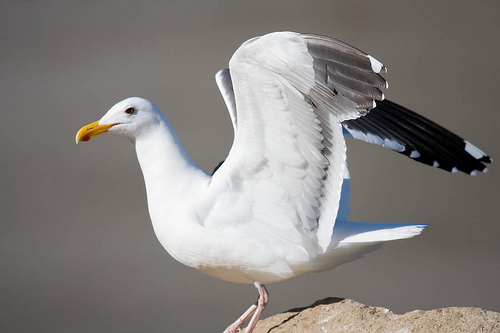
a large sized white bird with black tipped wings and a thick curved beak
this bird has an orange beak, light orange feet and tarsus, black eyes, white breast, belly, and abdomen along with black wings and white secondaries.
this is a white bird with a black wing and an orange beak.
this is a larger bird with a white body and dark tail feathers, the beak is orange and shirt.
a medium bird with a white body, neck, and face, gray wing secondaries and an orange bill.
this bird is white with grey and has a long, pointy beak.
this medium-sized bird is entirely white except for varying shades of grey on the wings with a medium-length, thick bill in orange.
the large bird has a long orange bill, a white belly, a white crown and a white nap.
this bird has wings that are white and black and has a yellow billa large white bird, with black primaries, and a pointy bill.
Species: Western Gull